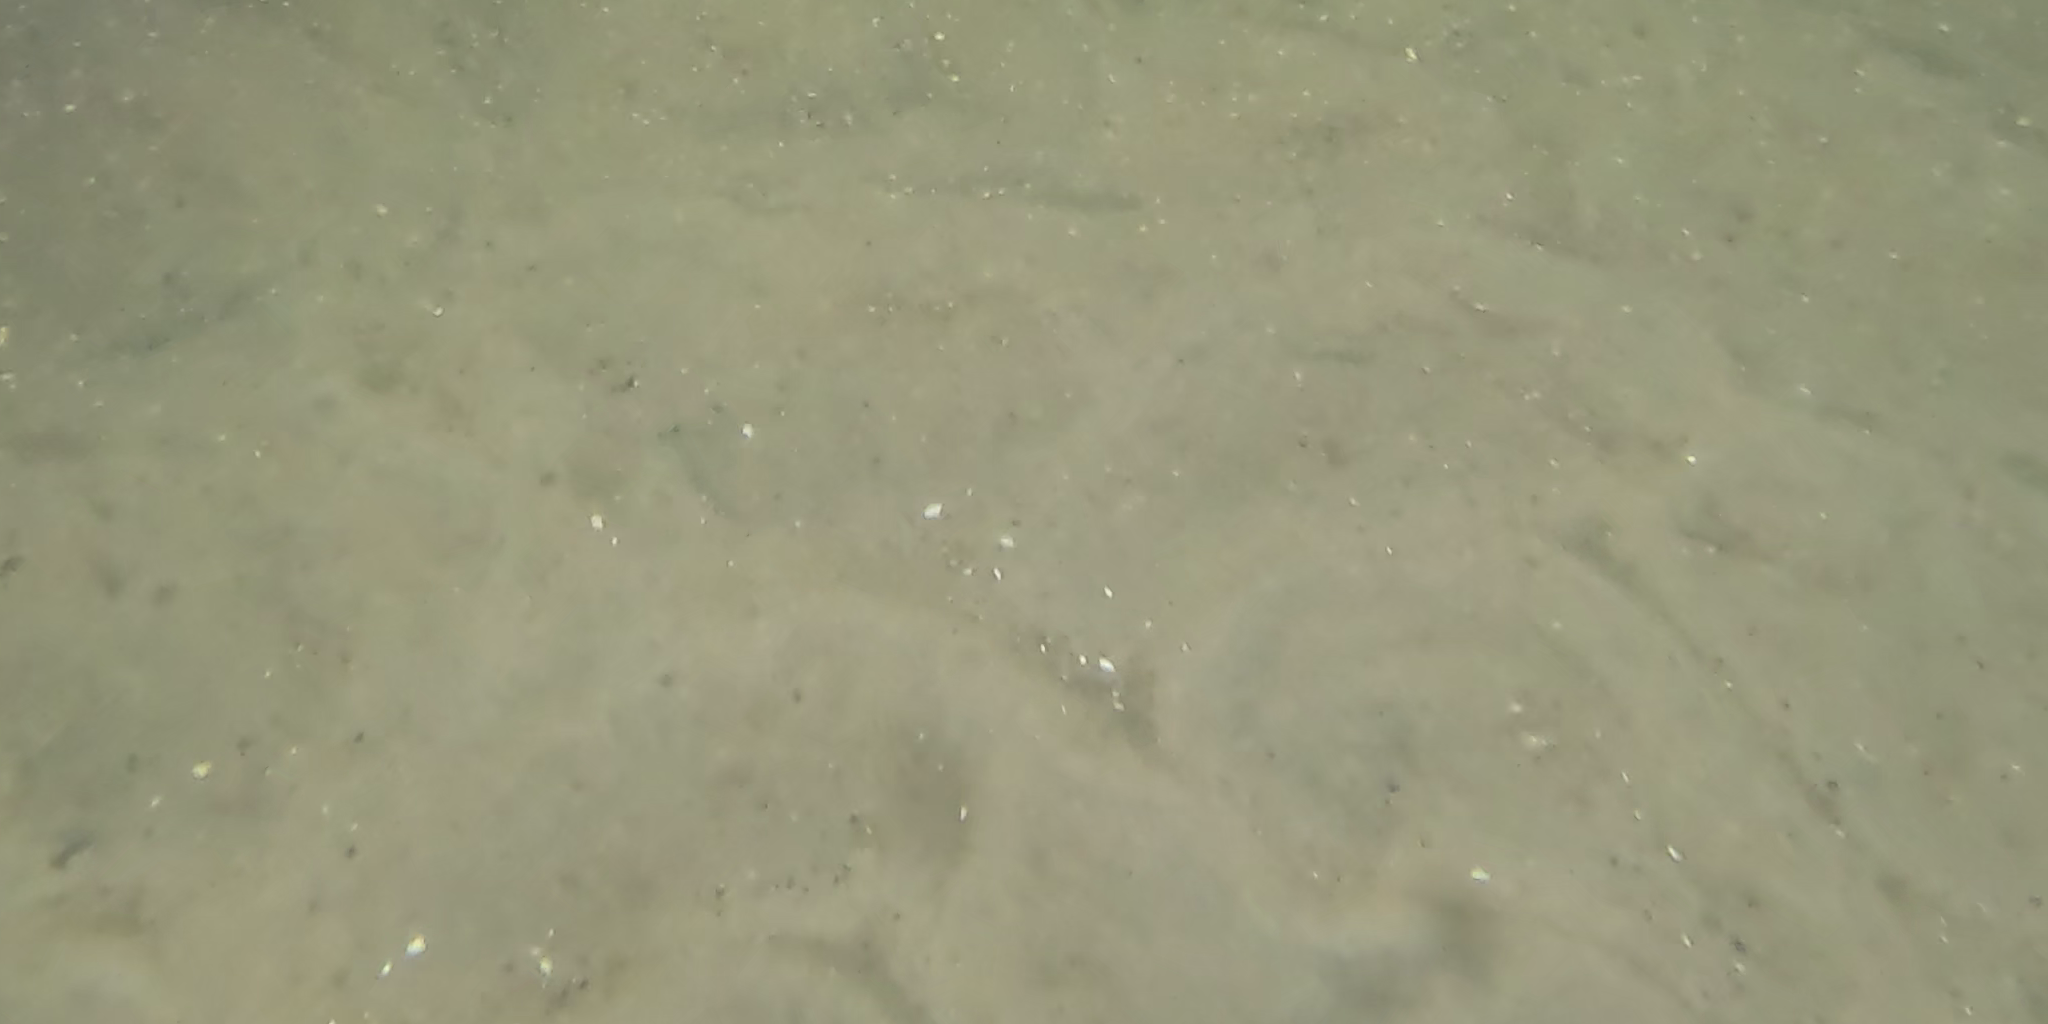
Seabed habitat: sand